Victorian architecture

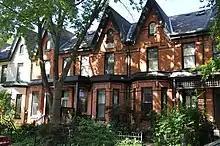
Brick Victorian styled homes were built throughout Cabbagetown, Toronto in the late 19th and early 20th century.

Georgian architecture is more prominent in Ireland than Victorian architecture. The cities of Dublin, Limerick, and Cork are famously dominated by Georgian squares and terraces. Though Victorian architecture flourished in certain quarters. Particularly around Dublin's Wicklow Street and Upper Baggot Street and in the suburbs of Phibsboro, Glasnevin, Rathmines, Ranelagh, Rathgar, Rathfarnham, and Terenure. The colourful Italianate buildings of Cobh are excellent examples of the regional Victorian style in Ireland. Further examples of Victorian architecture in the country include Dublin's George's Street Arcade, the Royal City of Dublin Hospital on Baggot Street and the Royal Victoria Eye and Ear Hospital on Adelaide Road.